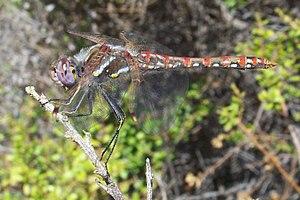
Sympetrum corruptum est une grande espèce de libellules, décrite par Hagen en 1861, endémique de l’Amérique du Nord.